Paternoster Square

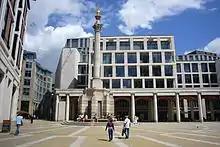
Paternoster Square

Paternoster Square is a former historic square, renamed from Newgate Market c. 1872, and now a post-war urban redevelopment, owned by the Mitsubishi Estate, next to St Paul's Cathedral in the City of London. The area was previously named Paternoster Row, after the street of the same name, once centre of the London publishing trade and was devastated by aerial bombardment in The Blitz during World War II. It is now the location of the London Stock Exchange which relocated there from Threadneedle Street in 2004. It is also the location of investment banks such as Goldman Sachs, Merrill and Nomura Securities, and of fund manager Fidelity Investments. The square itself, i.e. the plaza, is privately owned public space. In 2004, Christopher Wren's 1669 Temple Bar Gate was re-erected here as an entrance way to the plaza.